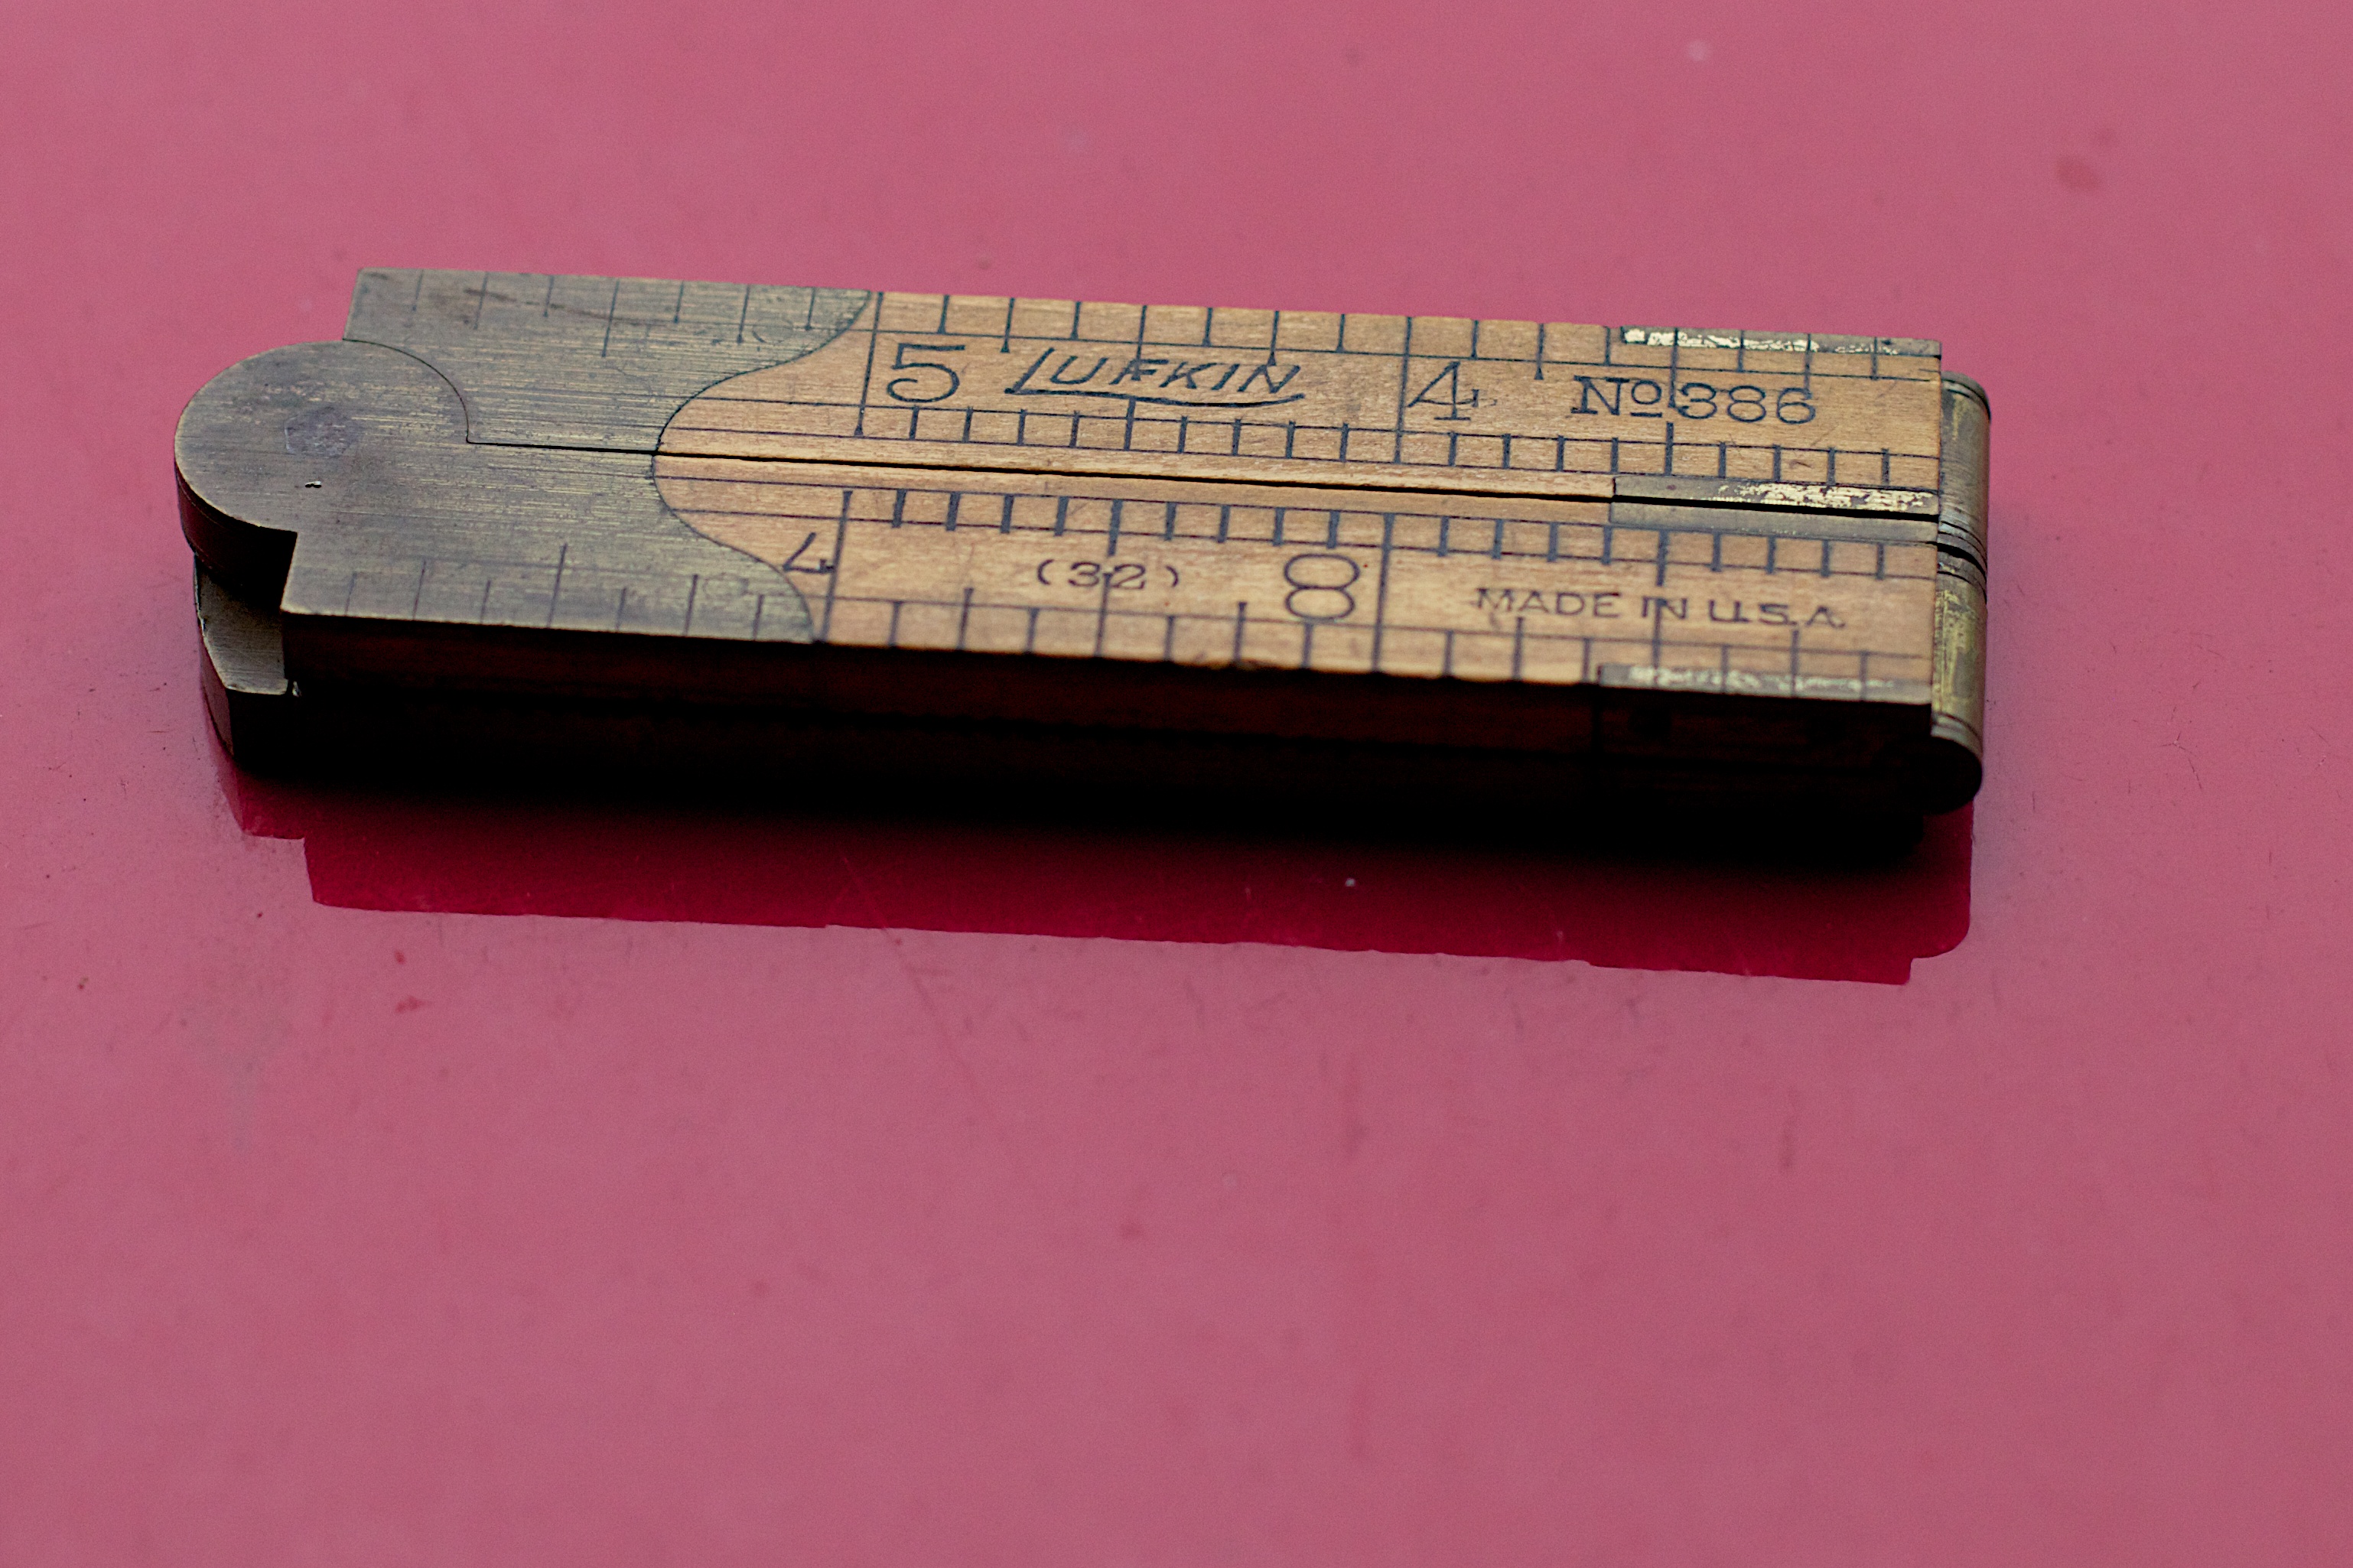
wood, font, odyssey, product design